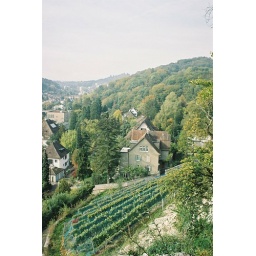
No castle is complete without grapes growing beside its walls.